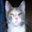
Label: cat